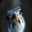
Label: bird